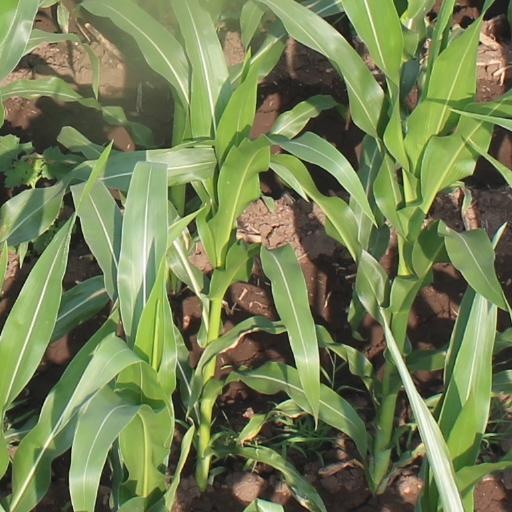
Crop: maize; corn